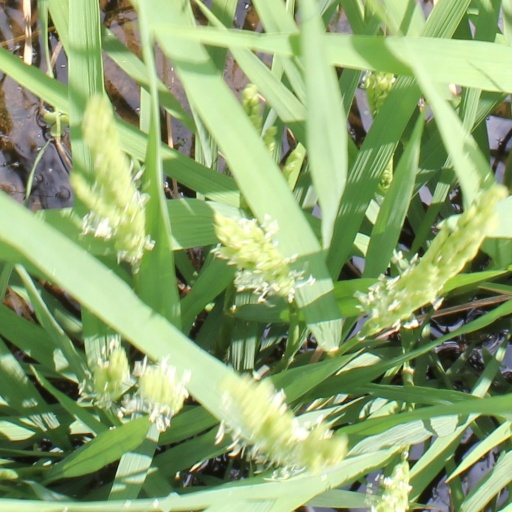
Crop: rice